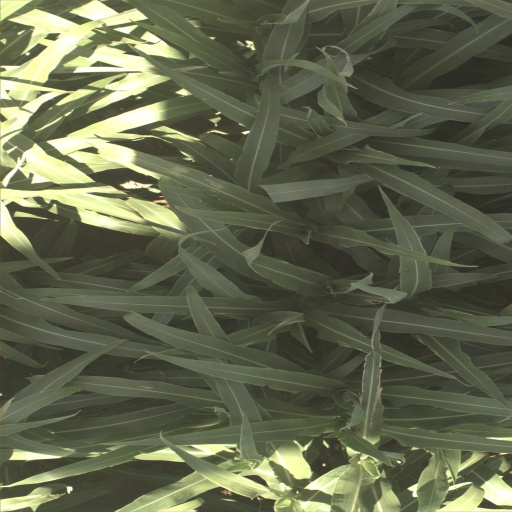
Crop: sorghum